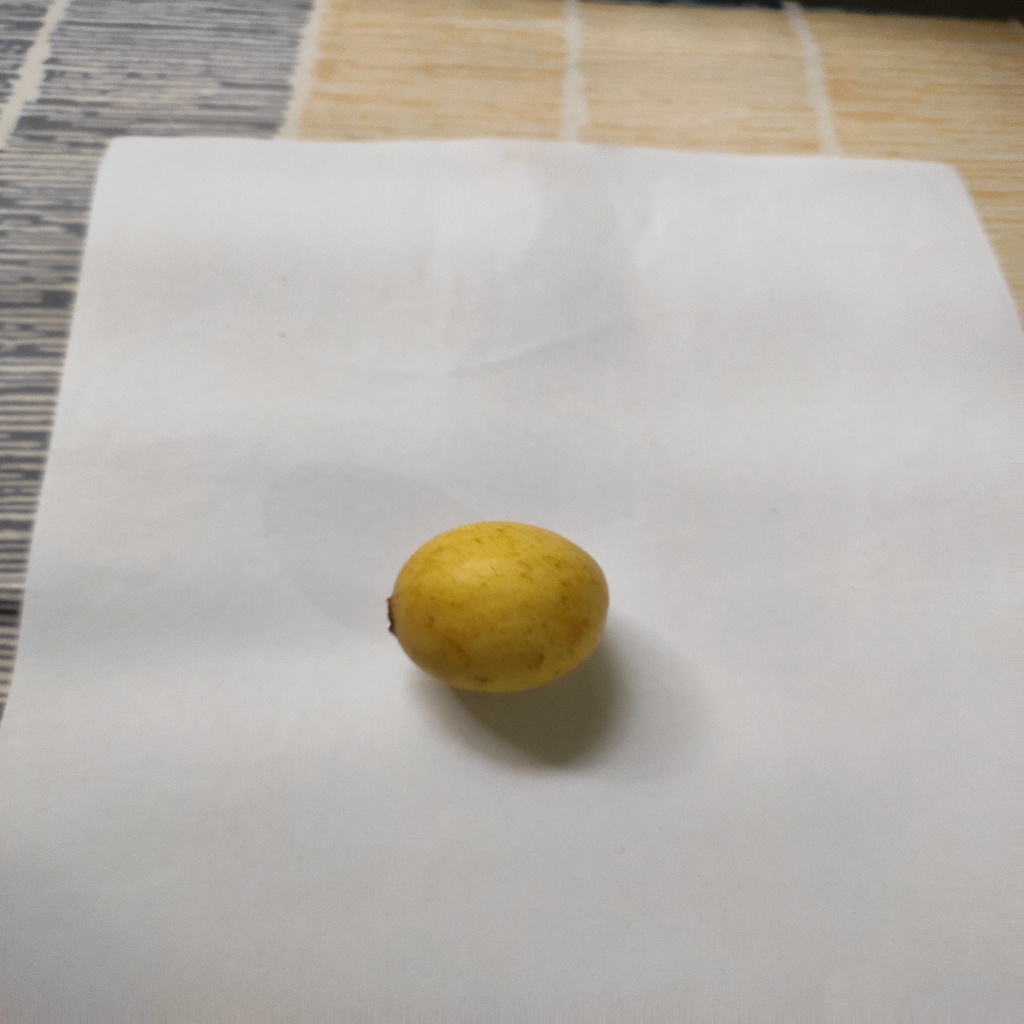
Crop: guava
Quality class: Class_A